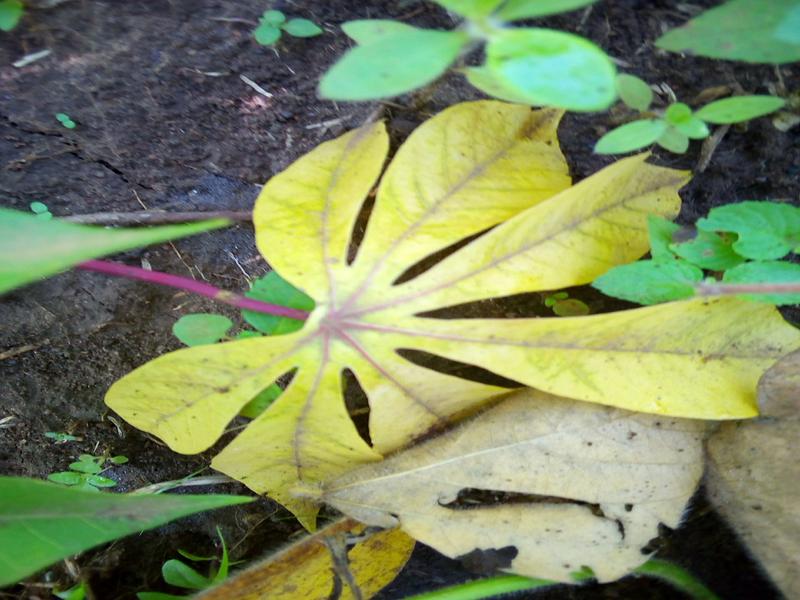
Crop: cassava
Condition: bacterial_blight